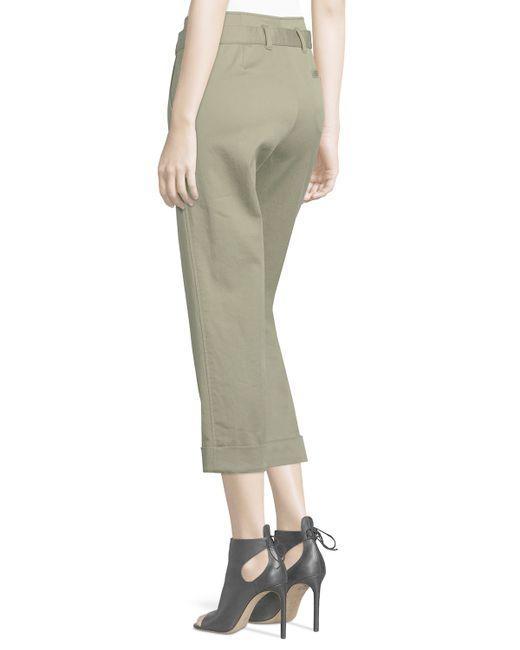
Lockere Bürohosen für Damen